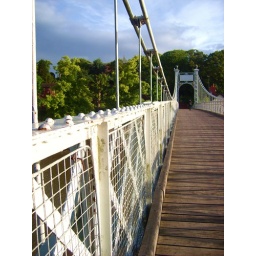
bridge over river dee chester